Horace Scudder

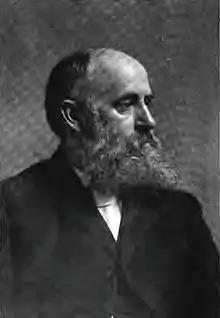

Horace Elisha Scudder (October 16, 1838 – January 11, 1902) was an American man of letters and editor.